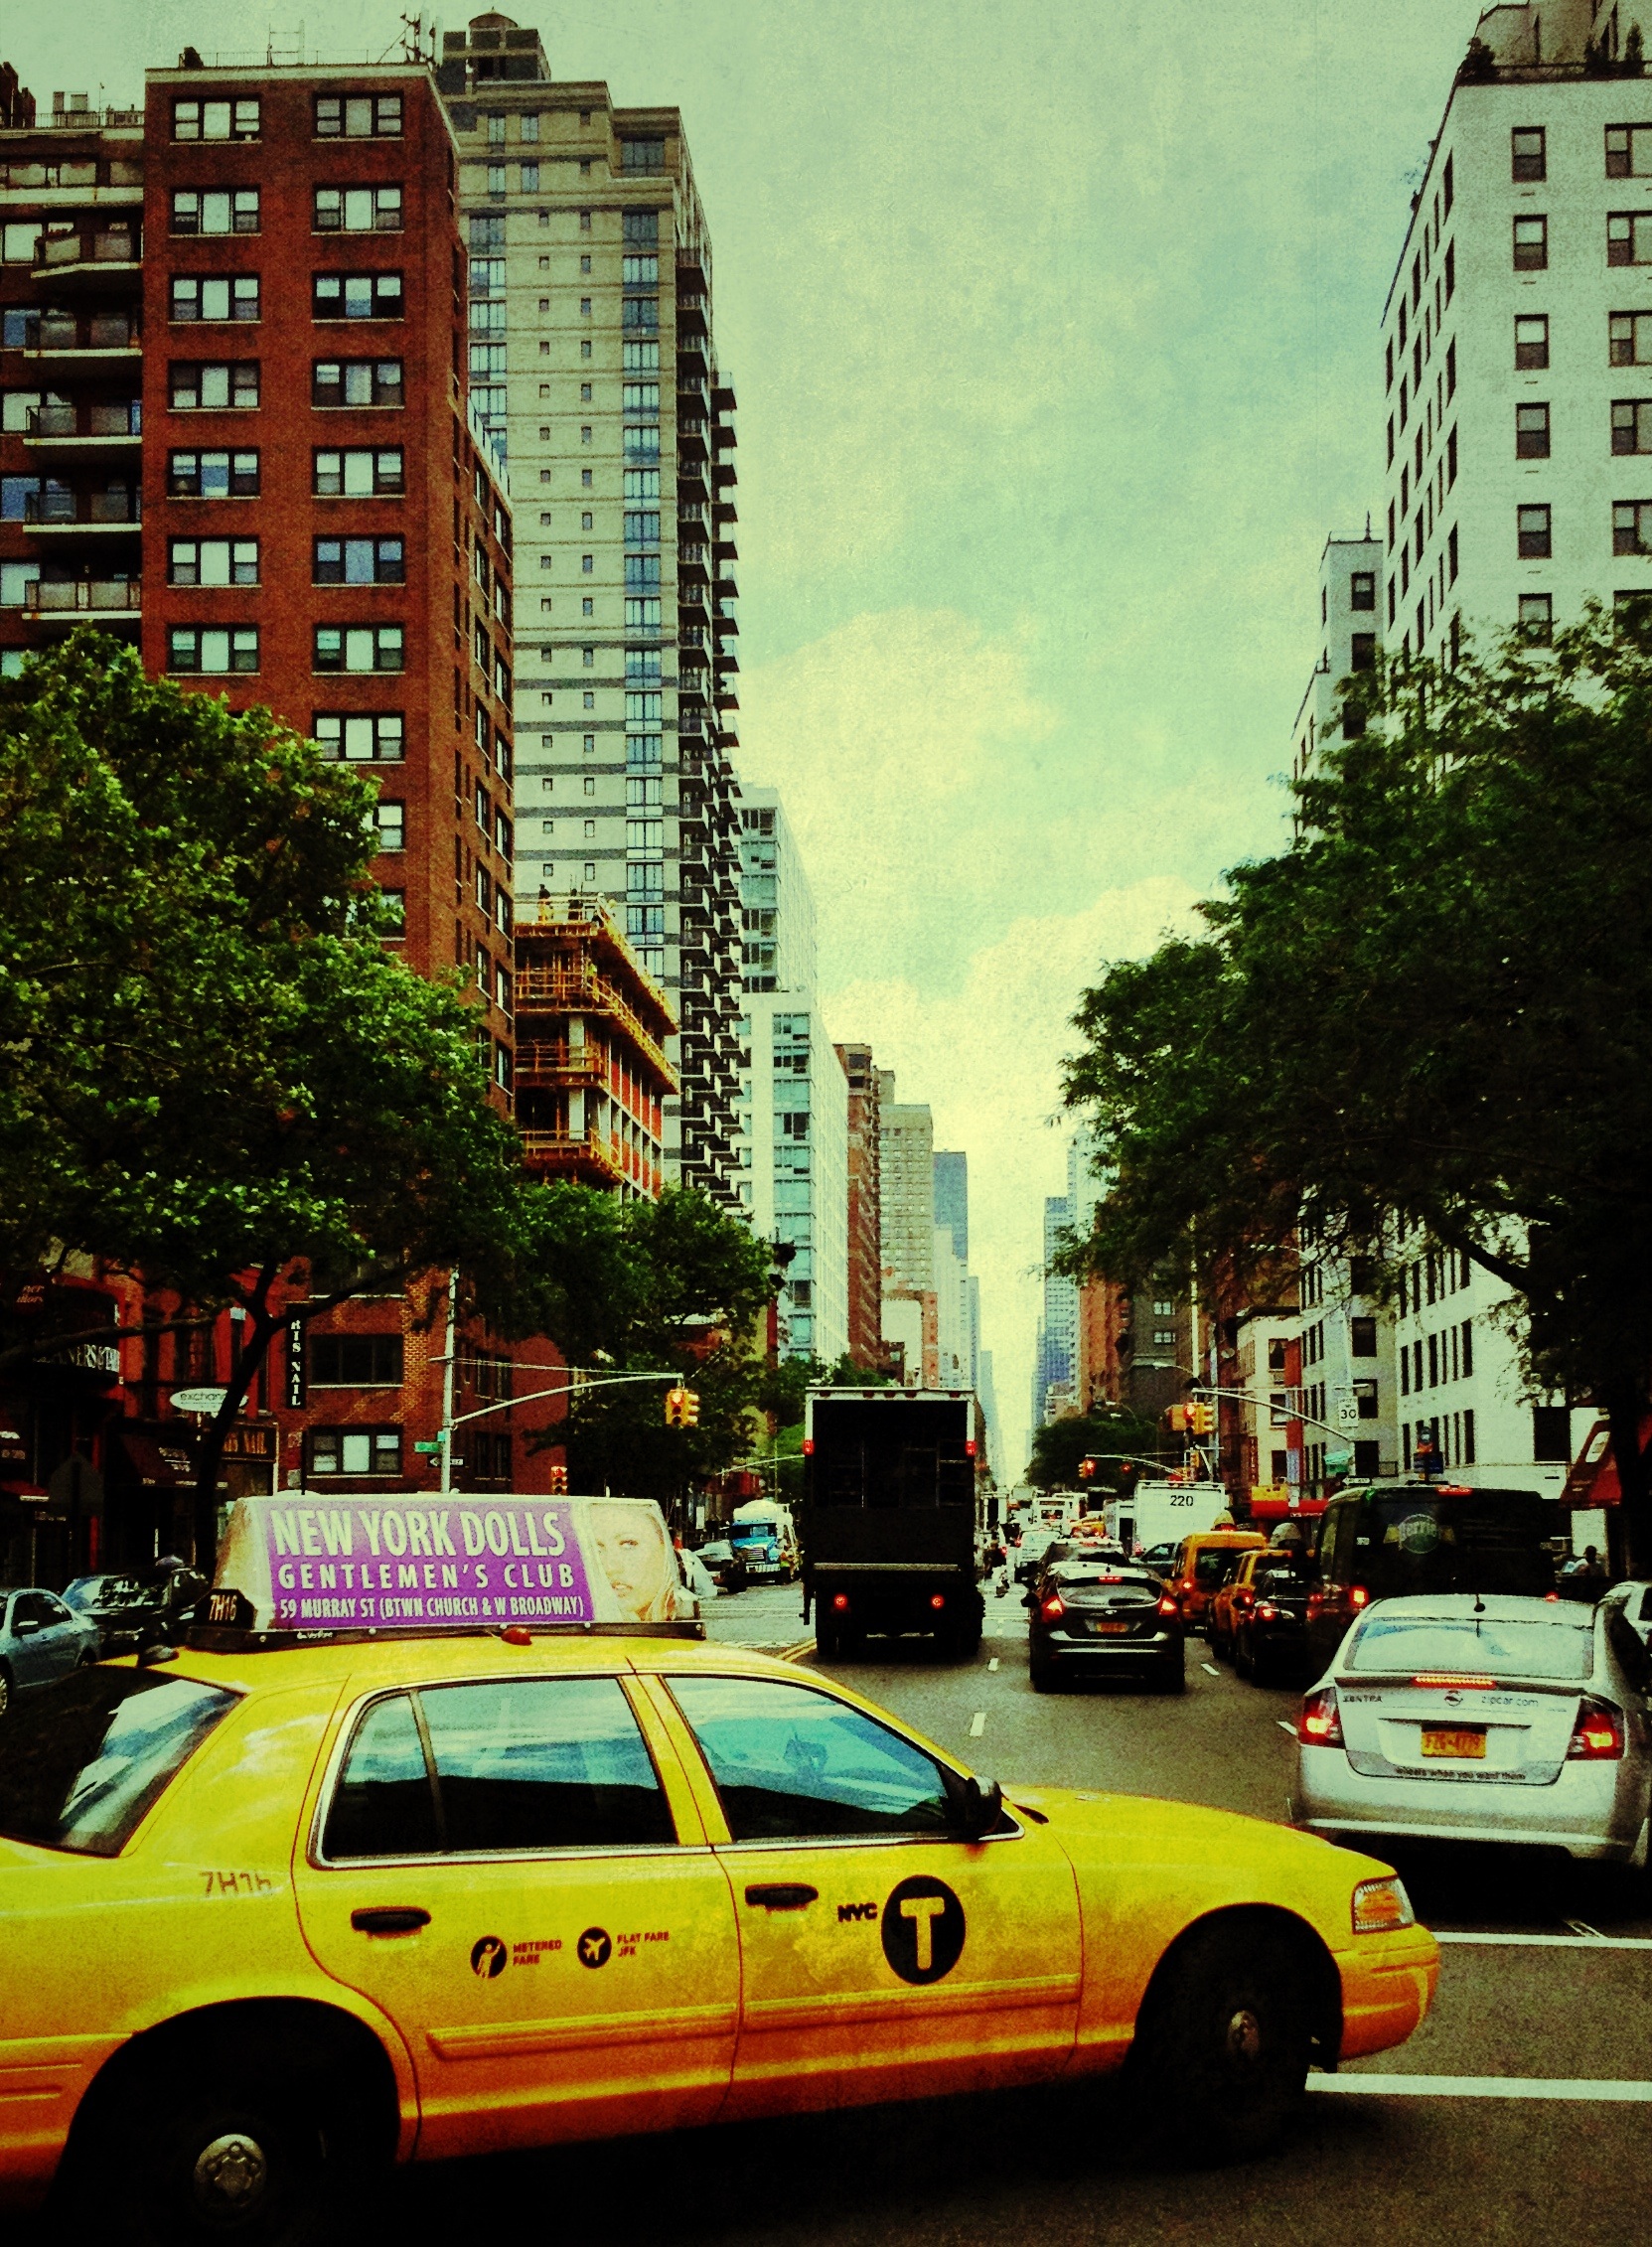
tree, pedestrian, road, traffic, street, car, city, cityscape, downtown, taxi, transport, vehicle, lane, infrastructure, metropolis, neighbourhood, urban area, residential area, human settlement, metropolitan area